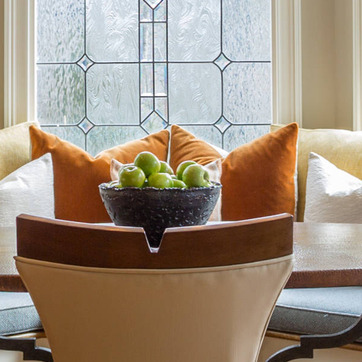
Material: food